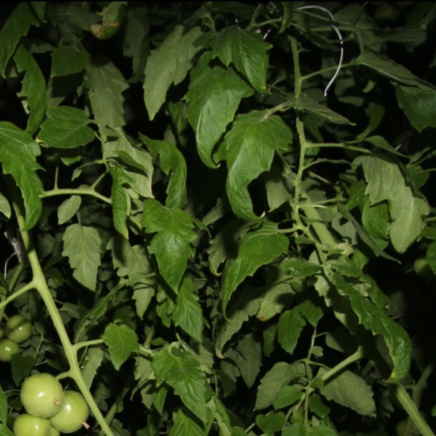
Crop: tomato